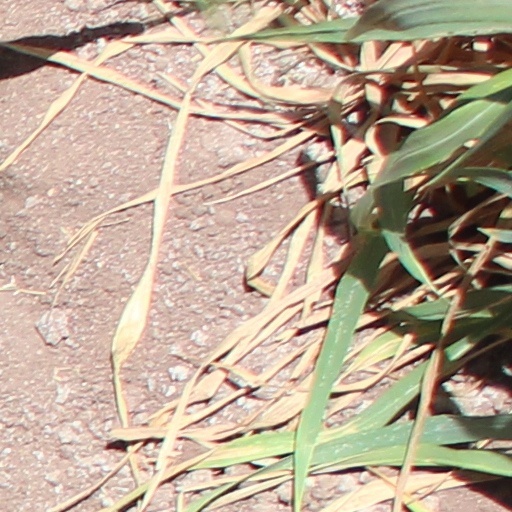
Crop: wheat